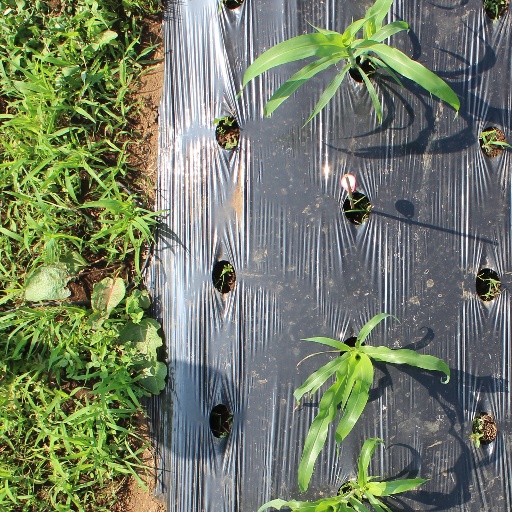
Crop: sorghum